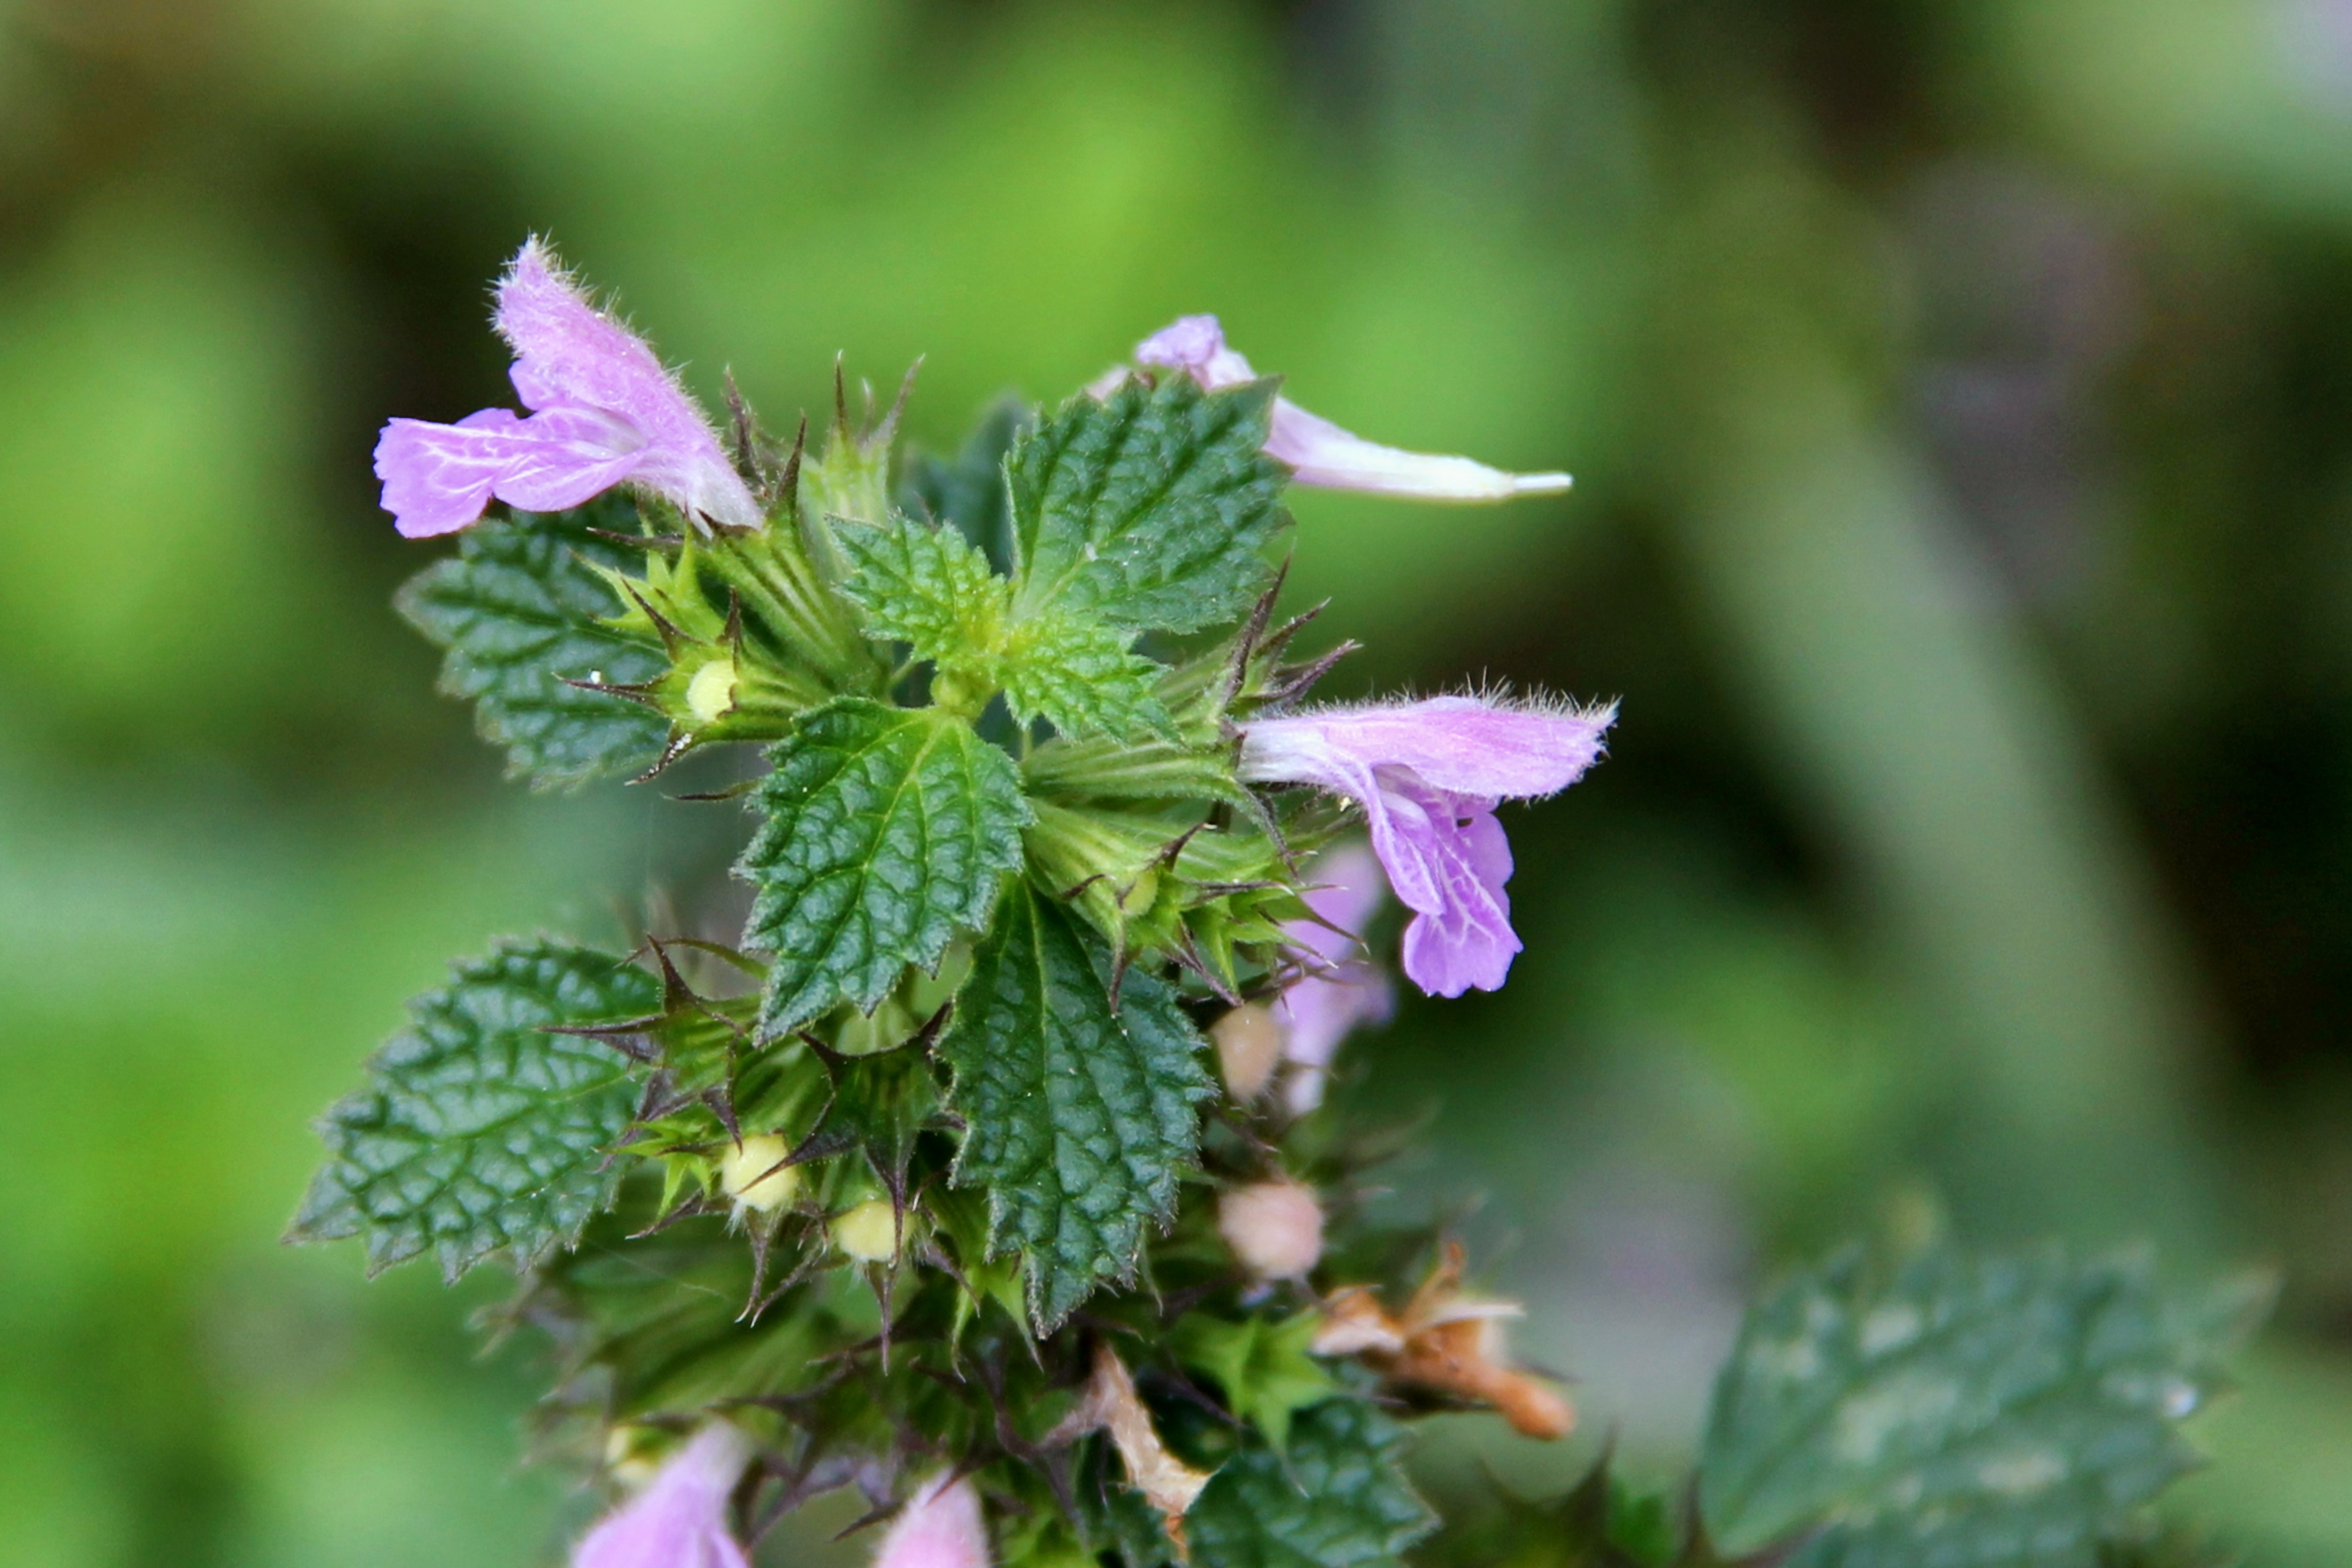
nature, blossom, plant, leaf, flower, green, herb, flora, wild flower, wildflower, flowers, violet, nettle, macro photography, flowering plant, dead nettle, forest plant, annual plant, land plant